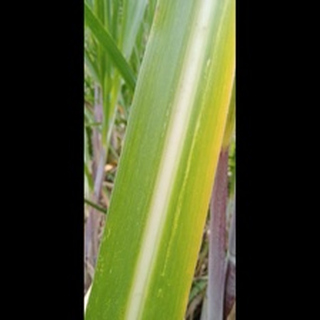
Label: sugarcane_yellow_leaf_disease